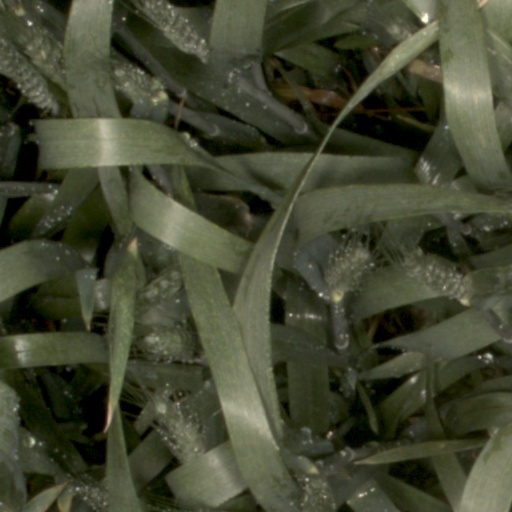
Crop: wheat